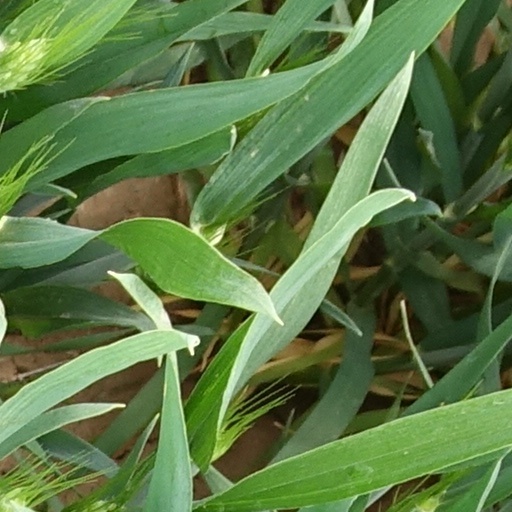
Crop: wheat